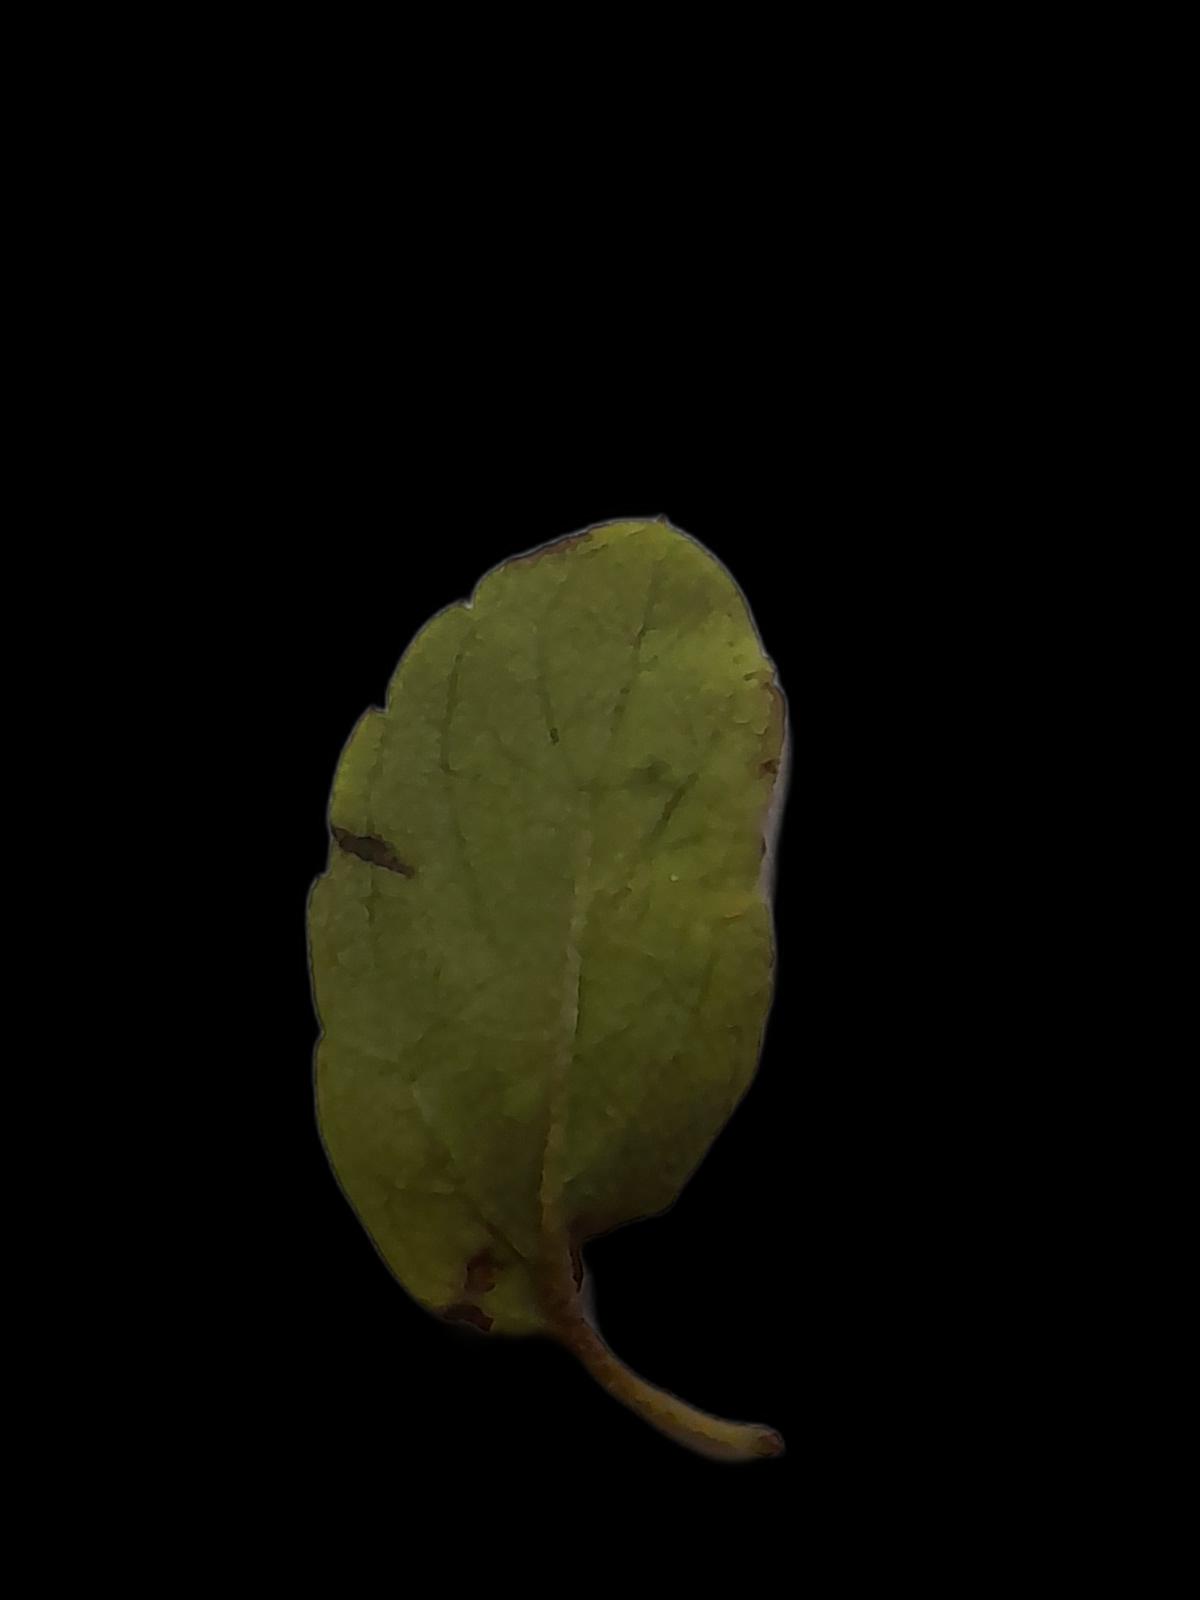
Plant: Tulsi